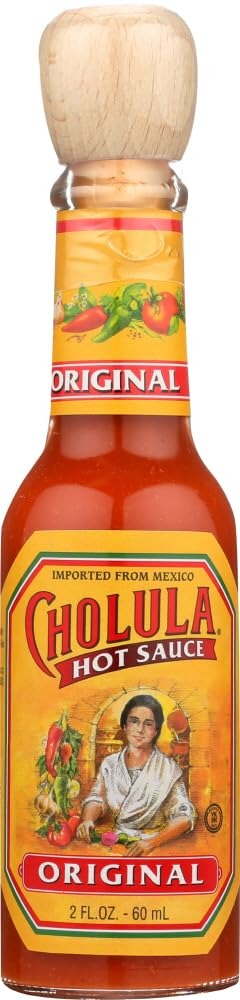
Item Name: Cholula Sauce Hot Orgnl
Product Description: Cholula Hot Sauce Original is all about Flavor, Fire and Fun. More than any other Hot Sauce, Cholula&apos;s delicious blend of piquin peppers, chile arbol and signature spices enhances food flavors without overpowering them. It&apos;s a combination that has defined Cholula as The Flavorful Fire. Cholula makes your enjoyment of eggs, omelets, soups, pizza, dips, appetizers, drinks - virtually all your favorite foods - a more festive experience you will want to share with others. You receive (3) three Cholula Original Flavor 2 oz. bottles.
Value: 3.0
Unit: Count

Price: 6.82